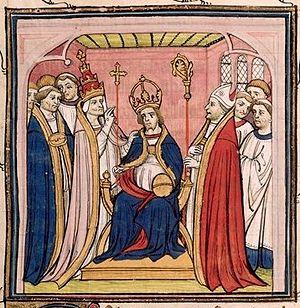
Henri VII, né vers 1278/1279 à Valenciennes et mort le 24 août 1313 à Buonconvento, aux environs de Sienne, est un prince de la maison de Luxembourg, fils du comte Henri VI. Il succède à son père en tant que comte de Luxembourg en 1288. Élu roi des Romains en 1308, après l'assassinat d'Albert Iᵉʳ de Habsbourg, il est sacré empereur le 29 juin 1312.